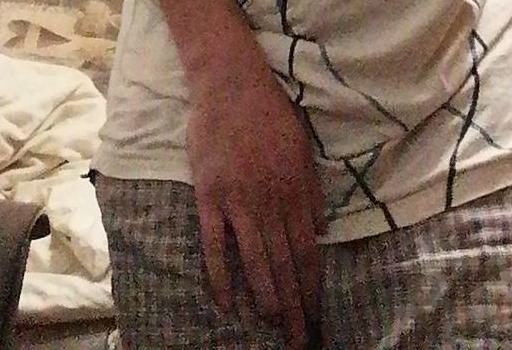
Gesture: no_gesture